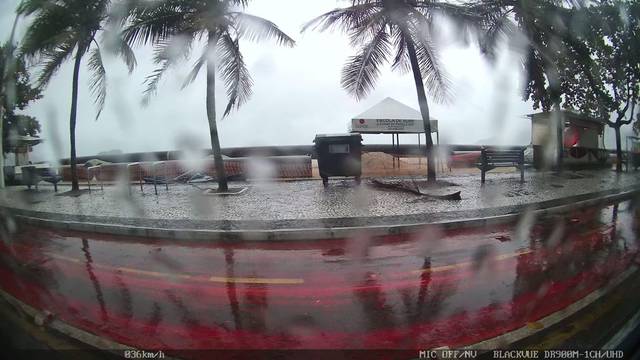
Region: Brazil
Coordinates: -26.996, -48.626